Hypogymnia

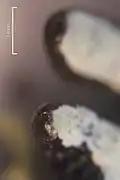
Closeup of a perforated lobe tip of "H. occidentalis"

"Hypogymnia" is a genus of medium to large foliose lichens. They are typically greenish grey to brownish grey in colour; some species are yellowish (from usnic acid). The thallus comprises more or less inflated but hollow (tube-like) lobes. These lobes often have a perforation at the tip. The colour of the ceiling of the tubes (the medullary surface) is dark brown or white, and is often used as a characteristic to distinguish between species. The lower surface of the tube is black with a smooth or wrinkled texture.